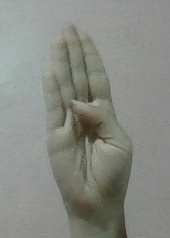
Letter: kaaf